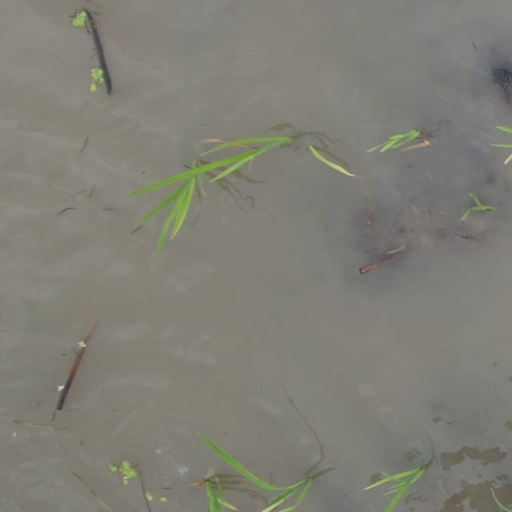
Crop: rice